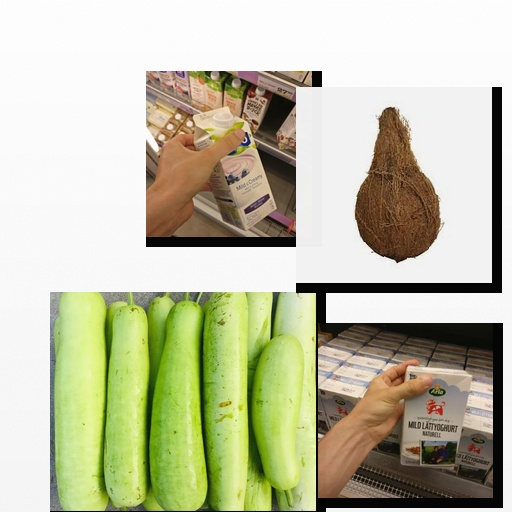
Food items: bottle_gourd, blueberry_soy_yogurt, natural_low_fat_yogurt, coconut